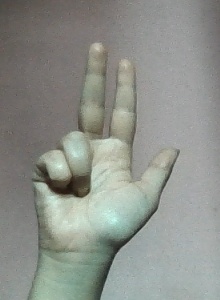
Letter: al